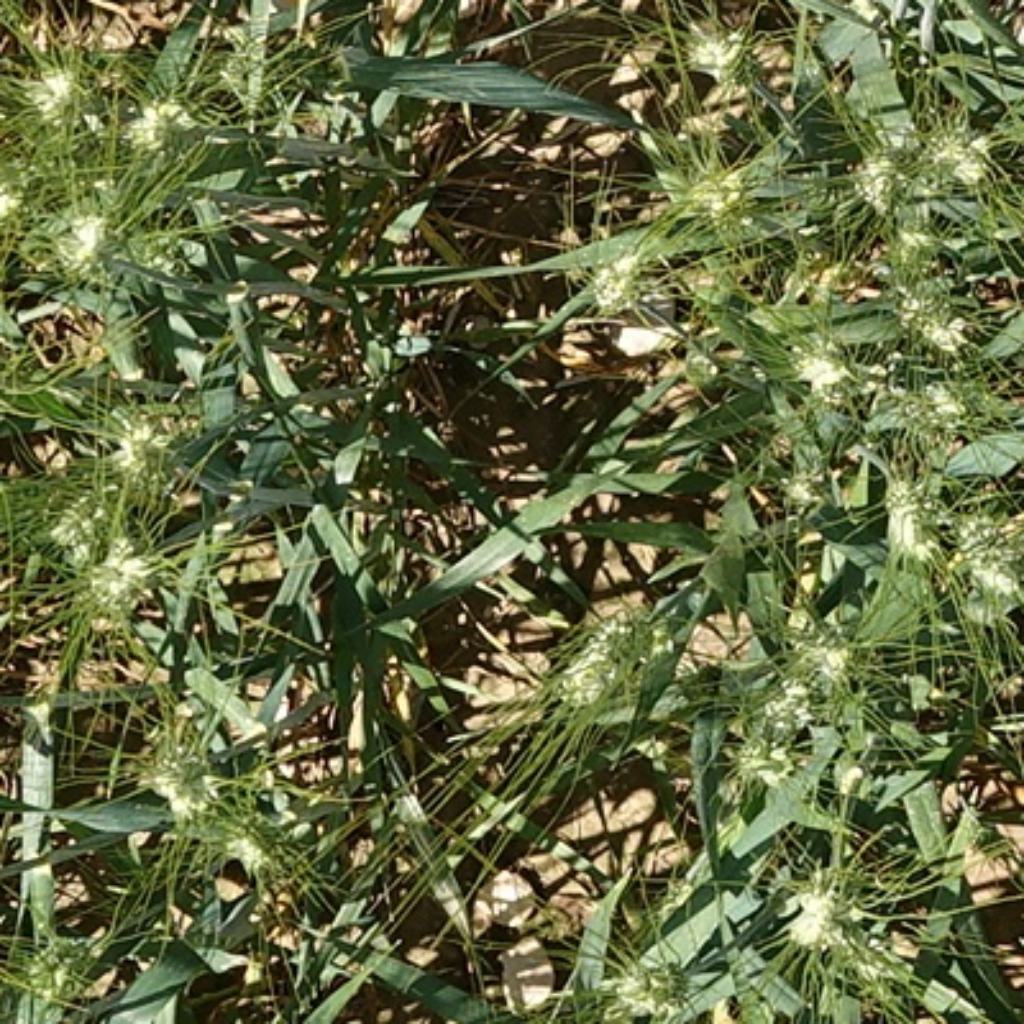
Country: France
Location: Gréoux
Wheat development stage: Filling